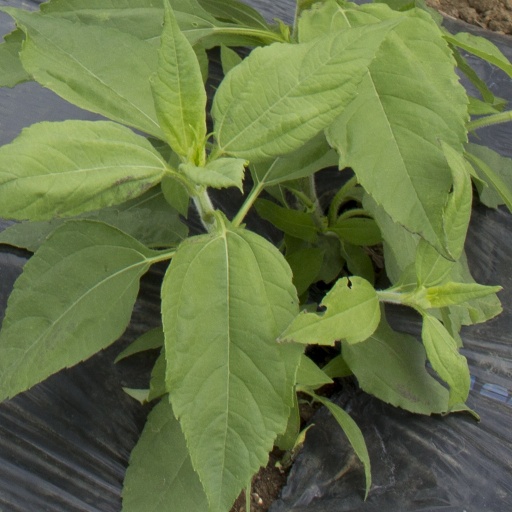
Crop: Jerusalem artichoke